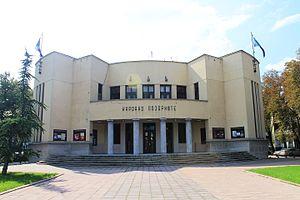
Cet article recense les monuments culturels du district de Nišava en Serbie.
Les monuments culturels protégés constituent une catégorie de monuments de Serbie inscrits sur une liste de monuments bénéficiant de la protection de l'État. Il s'agit d'une troisième catégorie de monuments protégés classés, par leur importance, après les monuments culturels d'importance exceptionnelle et les monuments culturels de grande importance.
Le Théâtre national de Niš est une salle de théâtre située à Niš, en Serbie. Il a été créé le 11 mars 1887, ce qui en fait l'un des plus anciens du pays. Il est actuellement dirigé par Biljana Vujović.